History of Lithuania (1219–1295)

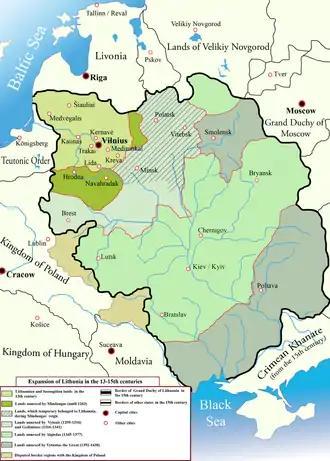
Map of the Grand Duchy of Lithuania during the 13–15th centuries

The state united and ruled by Mindaugas constituted the first Lithuanian state. The state effectively protected Lithuanians and Samogitians from assimilation induced by the Teutonic Knights and the Livonian Order, the destiny of Prussians, Skalvians, Curonians, Selonians and other Baltic tribes. Mindaugas ruled about of Lithuanian ethnic territory, an area with an estimated population of 300,000. The Slavic lands under his control and influence occupied another . By about 1430, at its peak during the reign of Vytautas the Great, the Grand Duchy controlled some and almost 2.5 million people.